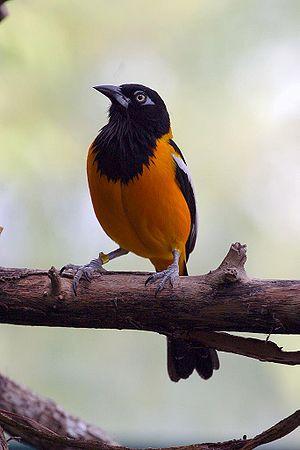
L'Oriole troupiale est une espèce d'oiseau de la famille des ictéridés qu’on retrouve au nord de l’Amérique du Sud et dans certaines Îles des Antilles. L’Oriole troupiale est l’oiseau emblème du Venezuela.